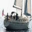
Label: ship